Breakwater (structure)

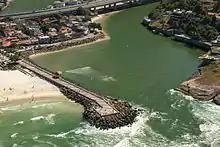
Barra da Tijuca – Rio de Janeiro

Breakwaters reduce the intensity of wave action in inshore waters and thereby provide safe harbourage. Breakwaters may also be small structures designed to protect a gently sloping beach to reduce coastal erosion; they are placed offshore in relatively shallow water.